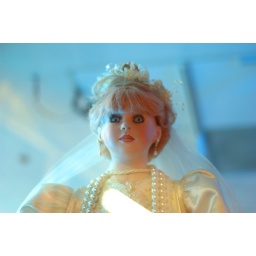
super creepy bride/queen in the blue glowing window of a downtown dry cleaners